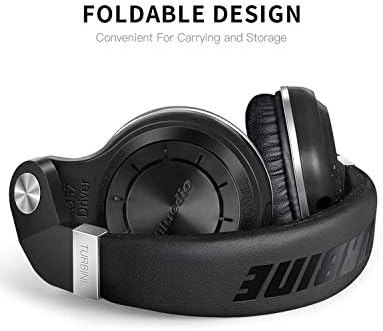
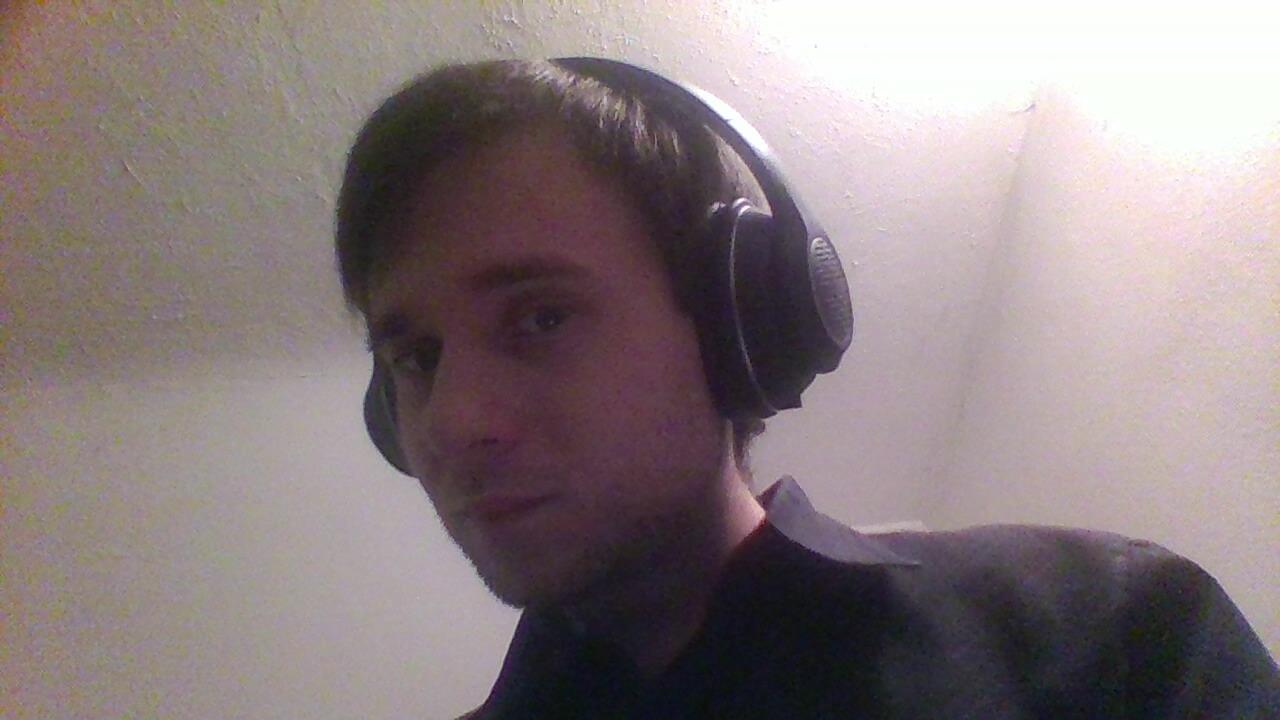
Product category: headphones
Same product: no